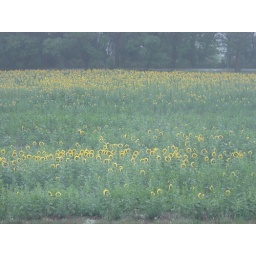
Outside window of train in Hungary